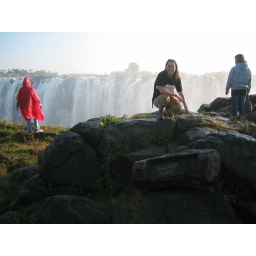
Thought the girl in red was going over the edge. Danger point at Victoria Falls.